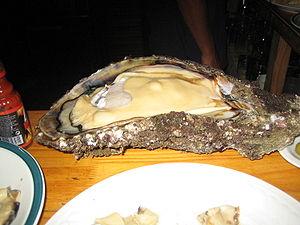
La dénomination vernaculaire huître désigne les mollusques marins bivalves de la famille des Ostreidae et plus largement de la super-famille des Ostreoidea. Les huîtres ne vivent que dans l'eau salée ou saumâtre et se trouvent dans toutes les mers. Ces mollusques sessiles vivent à l'état naturel fixés sur un substrat rocheux.